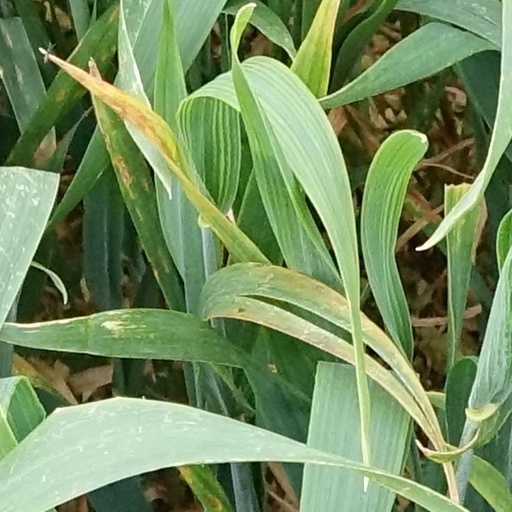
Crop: wheat